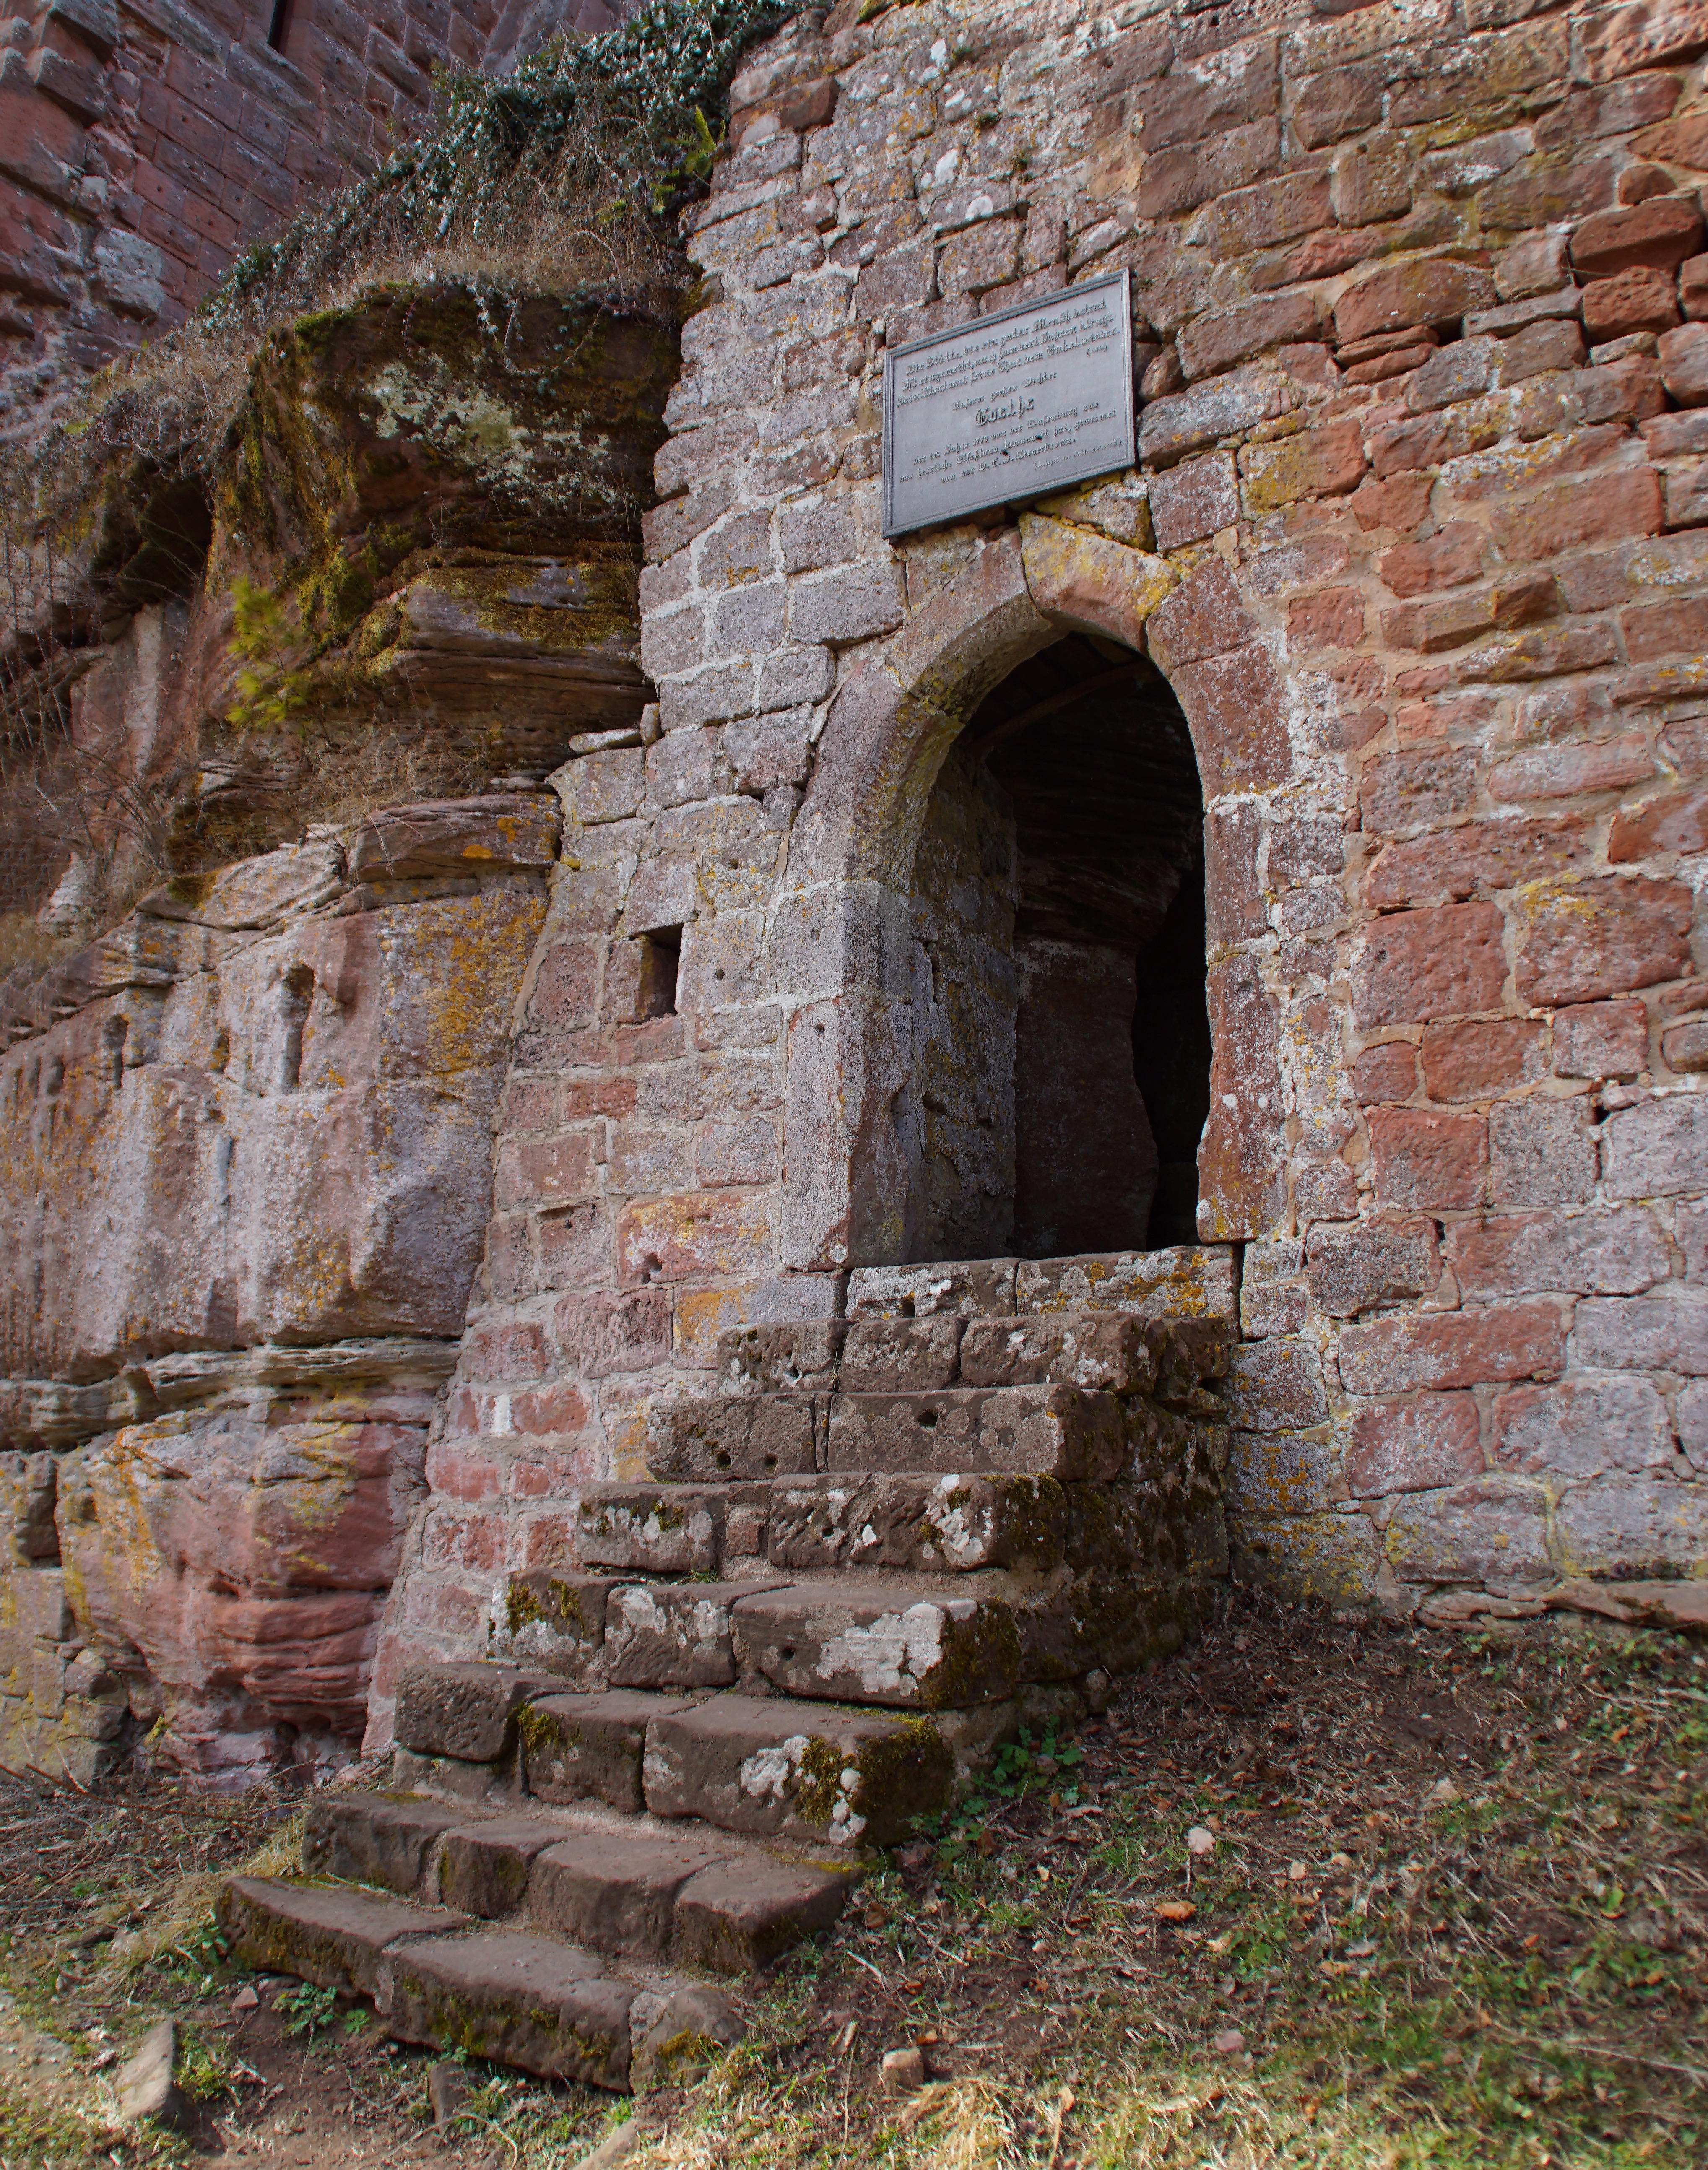
rock, architecture, building, wall, sandstone, staircase, france, arch, castle, chapel, fortification, ruin, place of worship, temple, ruins, monastery, history, pierre, entry, middle ages, alsace, archaeological site, ancient history, vosges north, niederbronn, wasenbourg